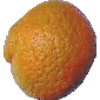
Label: Mandarine 1